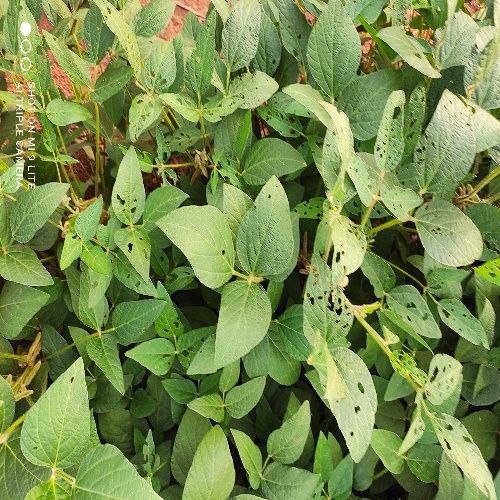
Label: Caterpillar